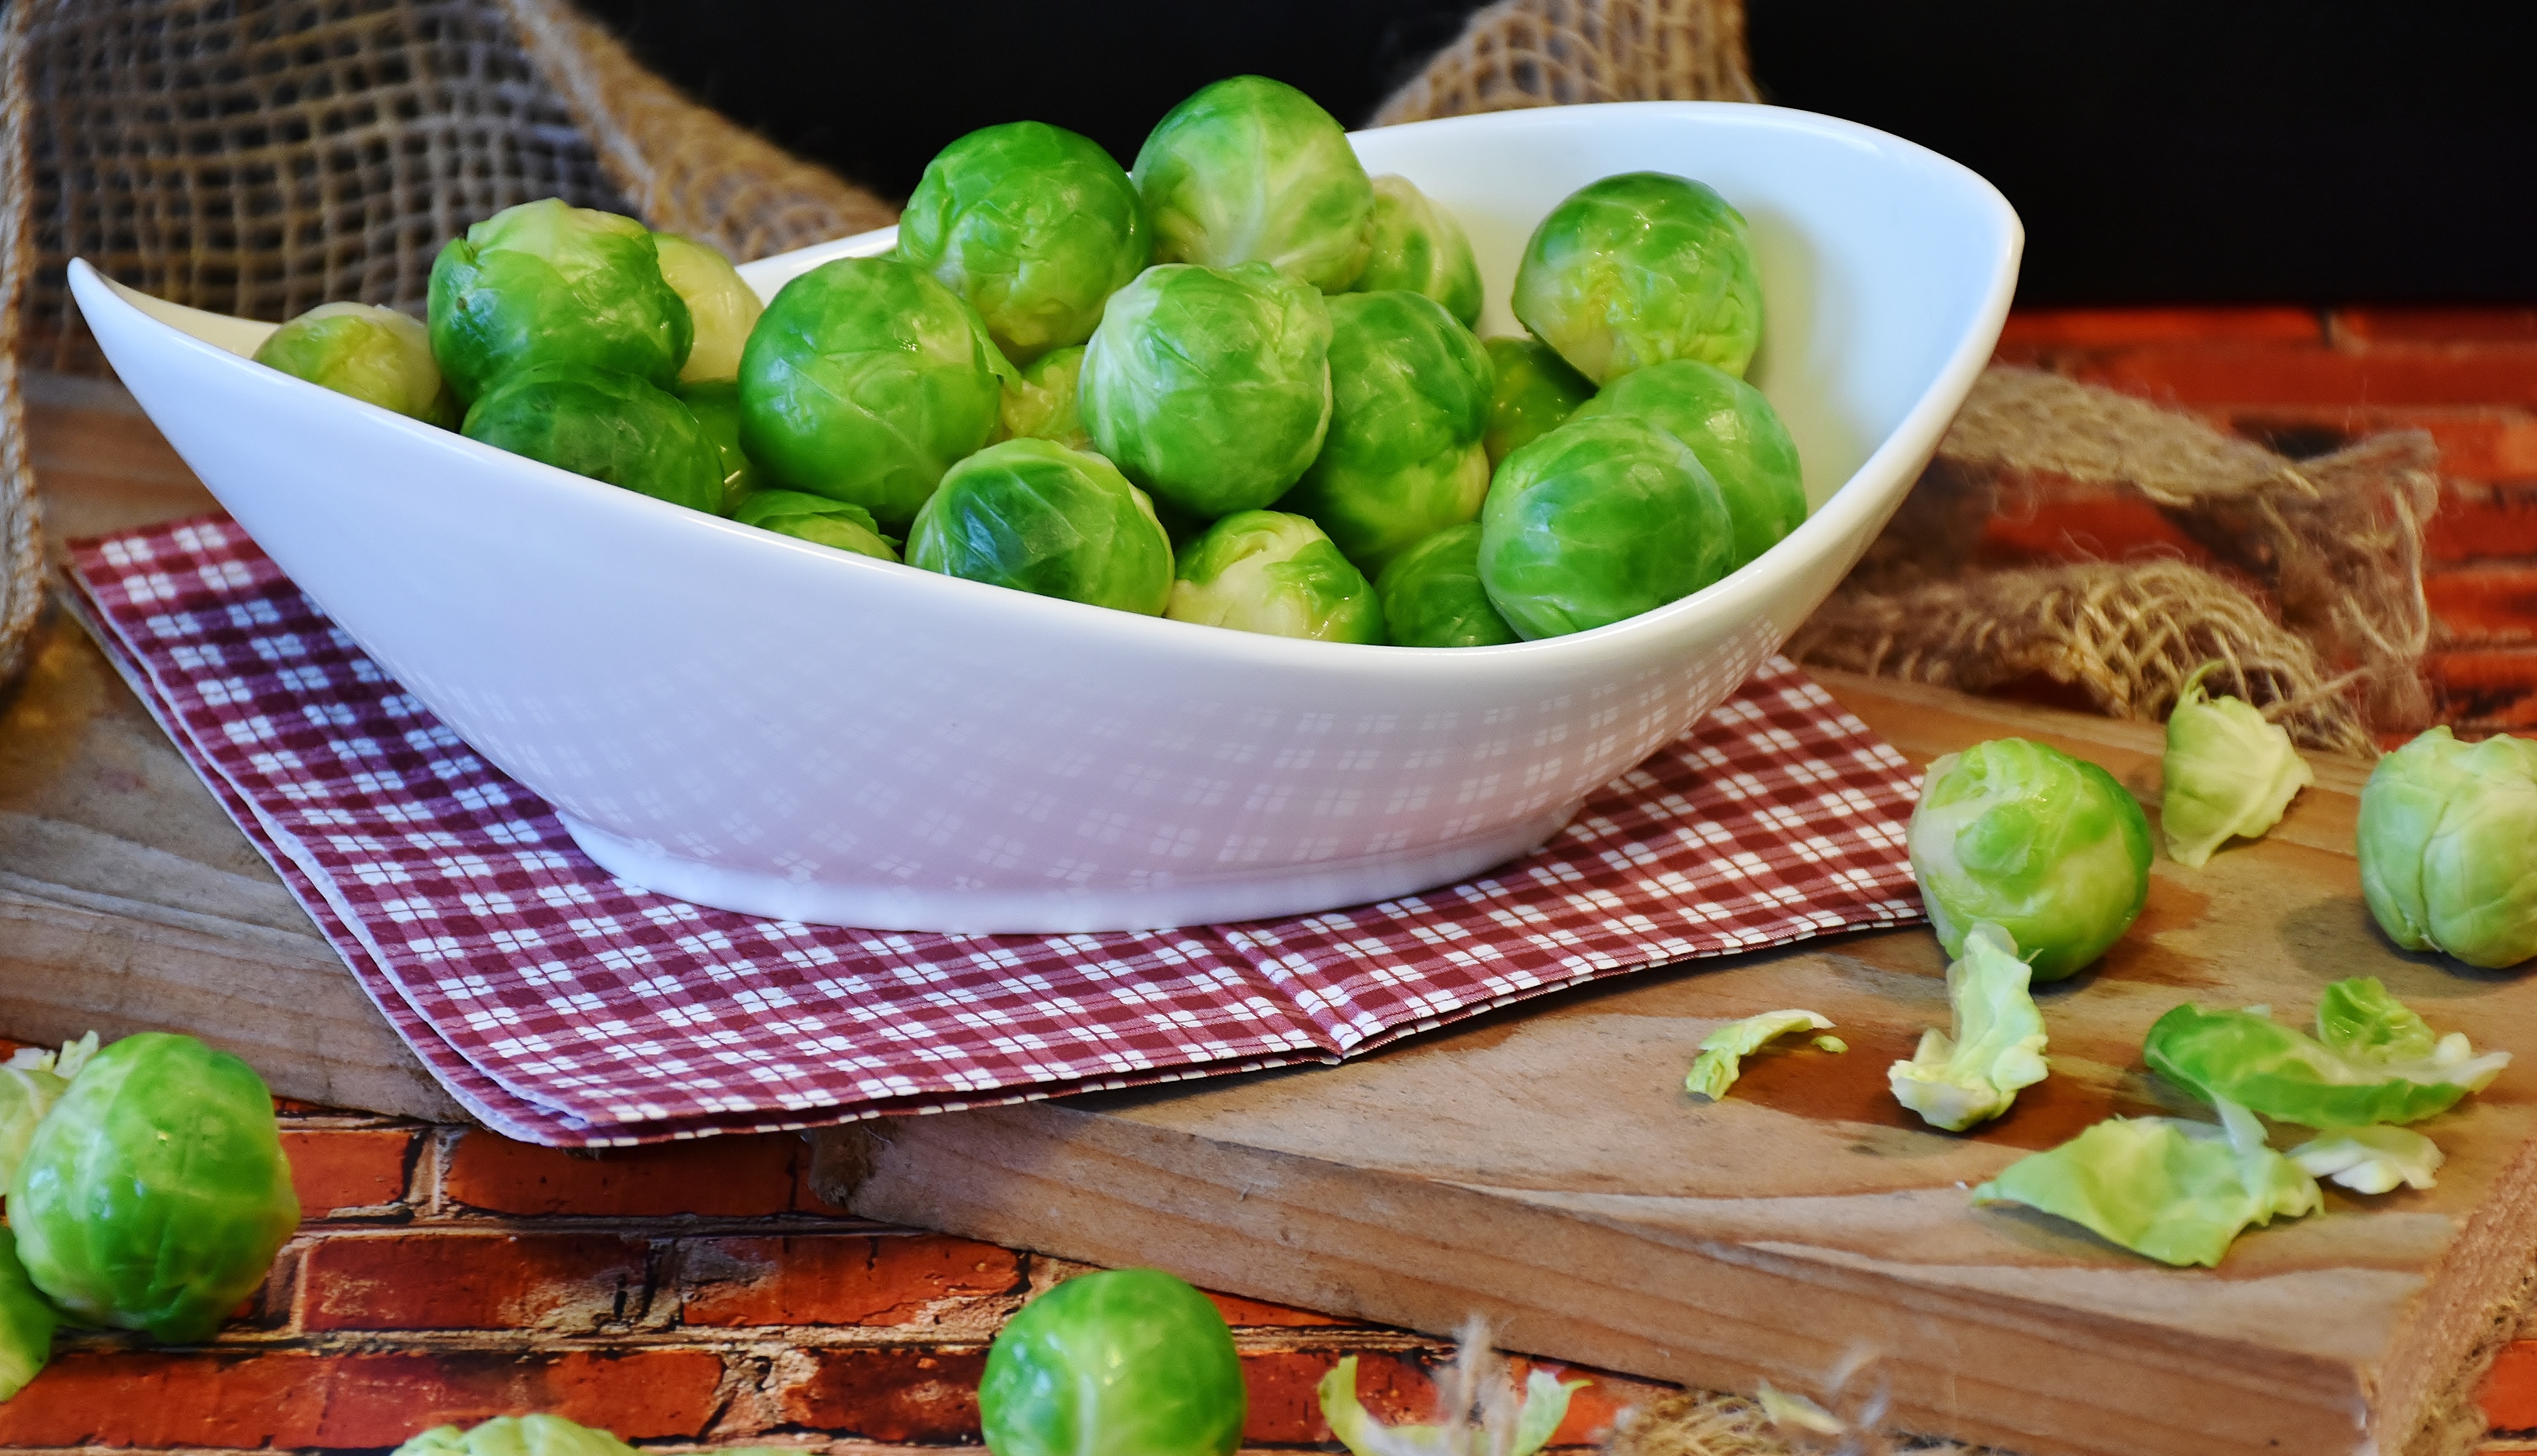
plant, fruit, dish, food, green, produce, vegetable, kitchen, healthy, eat, cuisine, delicious, cook, lime, nutrition, vegetables, vegetarian, frisch, edible, presentation, citrus, kohl, winter vegetables, flowering plant, brussels sprouts, brussels sprout, land plant, leaf vegetable, cruciferous vegetables